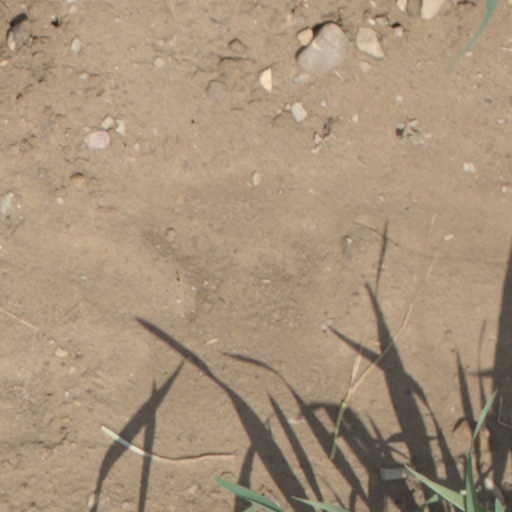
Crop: wheat